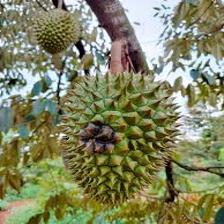
Label: fruit_rot